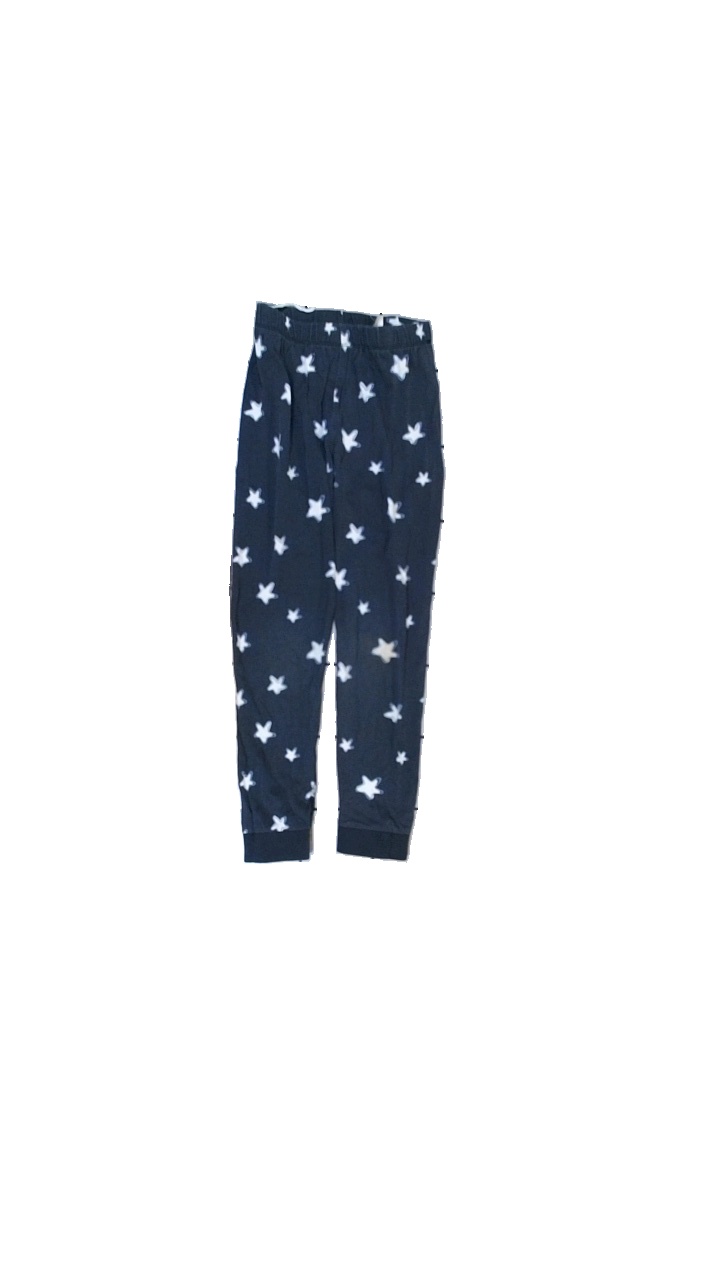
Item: Pajamas (Children)
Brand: H&m
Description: Pjamas byxor med stjärn tryck
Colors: Blue, White
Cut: Tight
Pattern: Other
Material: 100% bomull
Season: All
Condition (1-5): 2
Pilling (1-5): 5
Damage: smuts fläck
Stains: Minor
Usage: Export
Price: <50